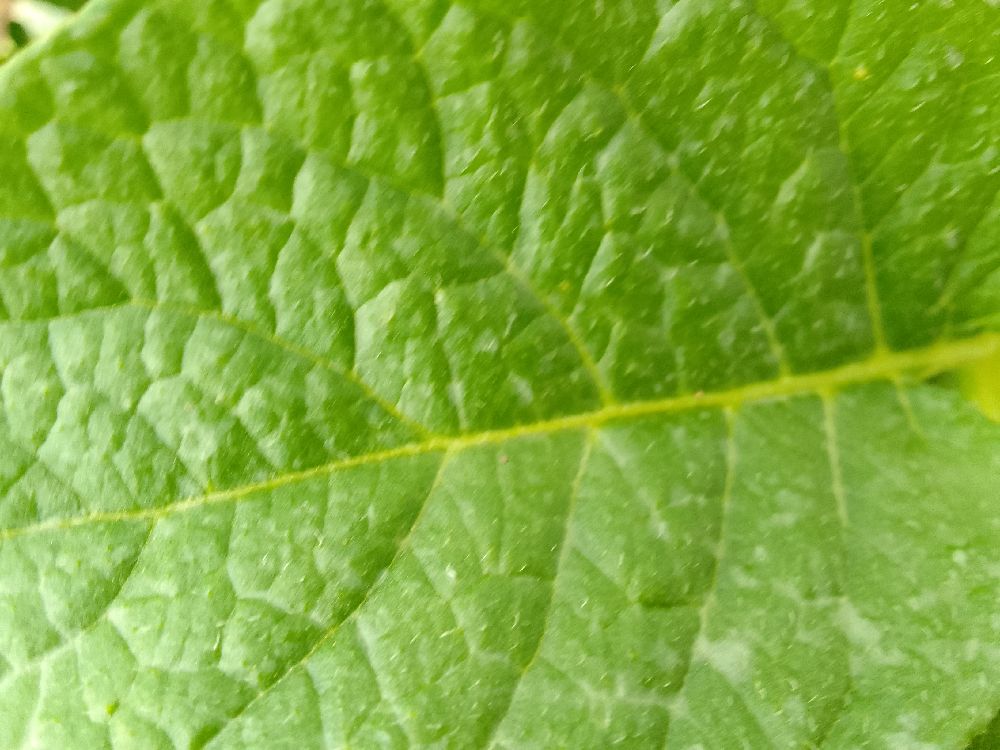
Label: Healthy